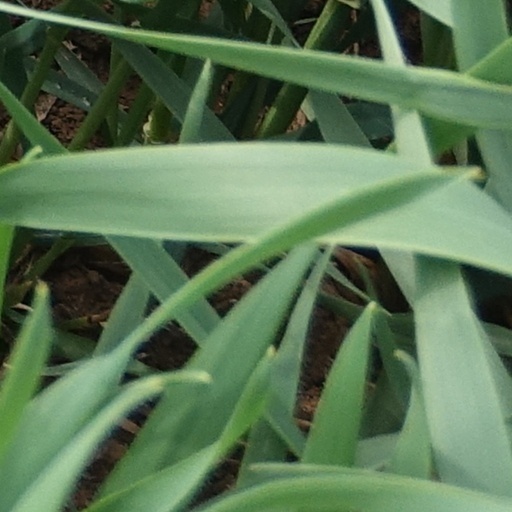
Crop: wheat